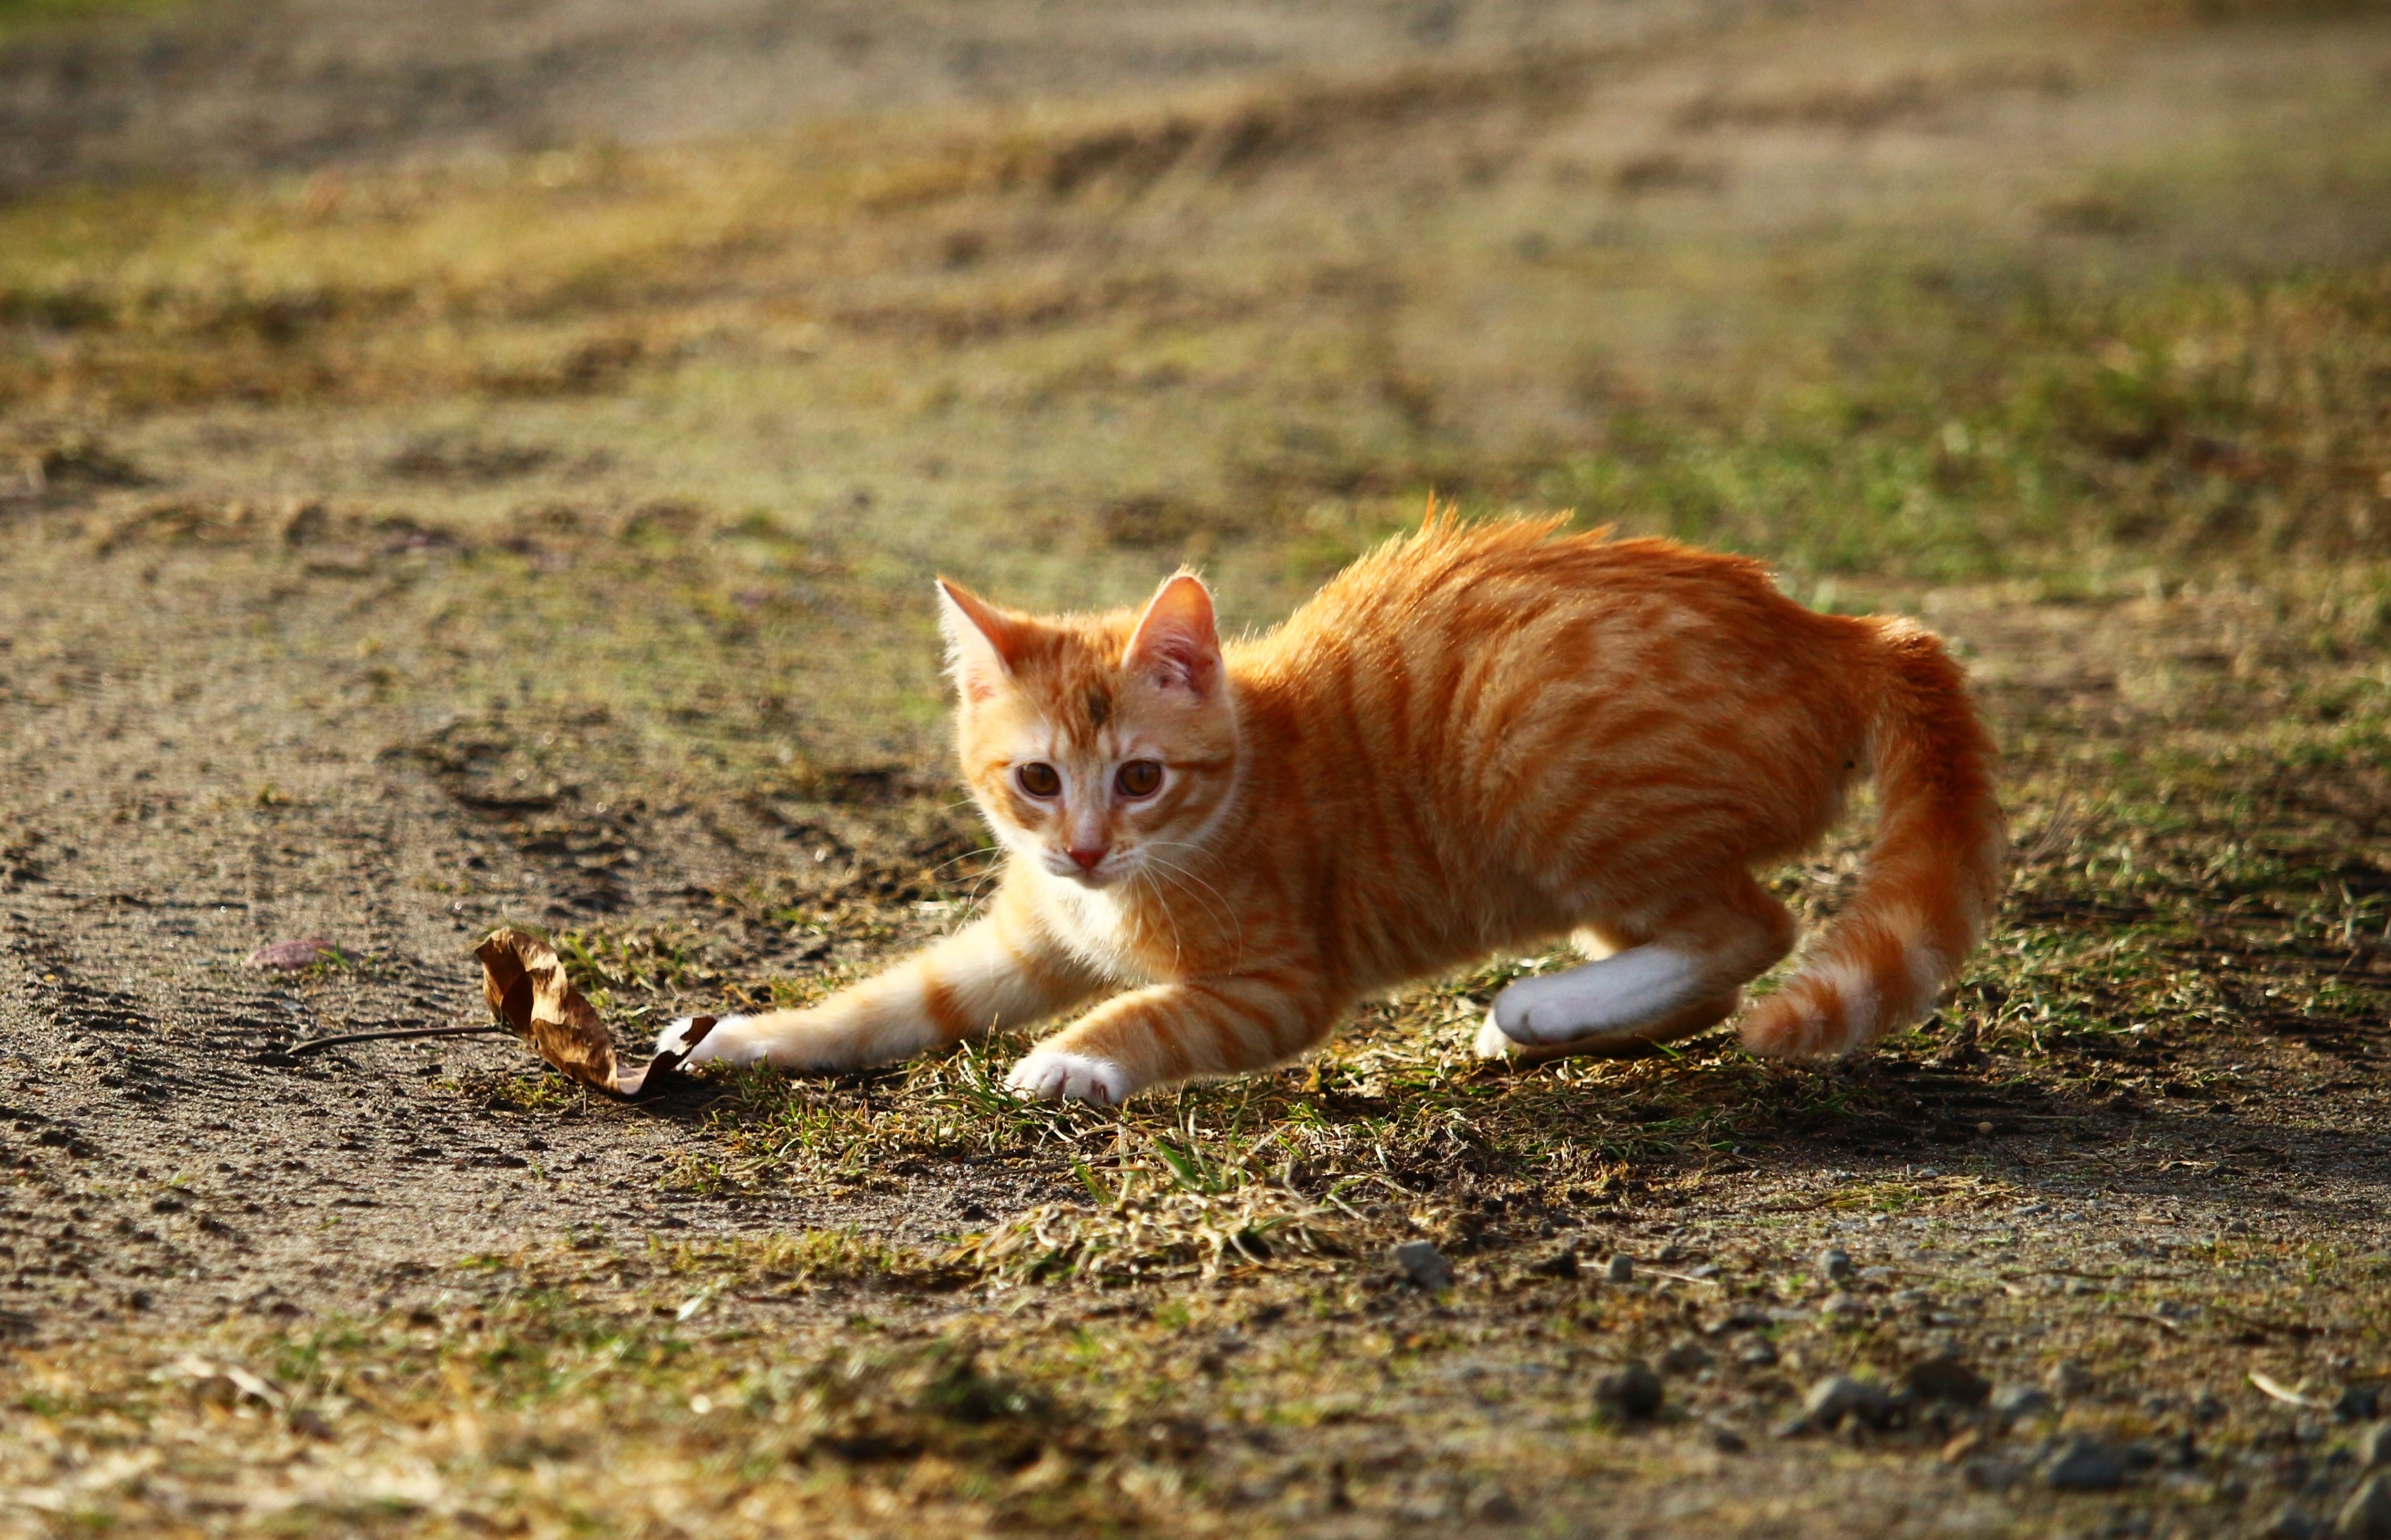
grass, play, leaf, wildlife, kitten, cat, mammal, fauna, whiskers, vertebrate, young cat, red mackerel tabby, red cat, cat baby, wild cat, small to medium sized cats, cat like mammal